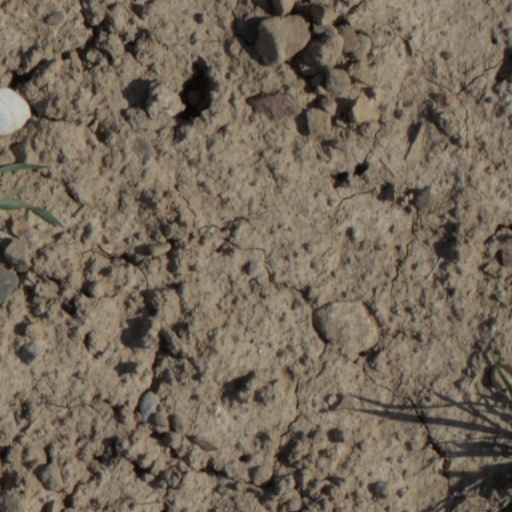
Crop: wheat